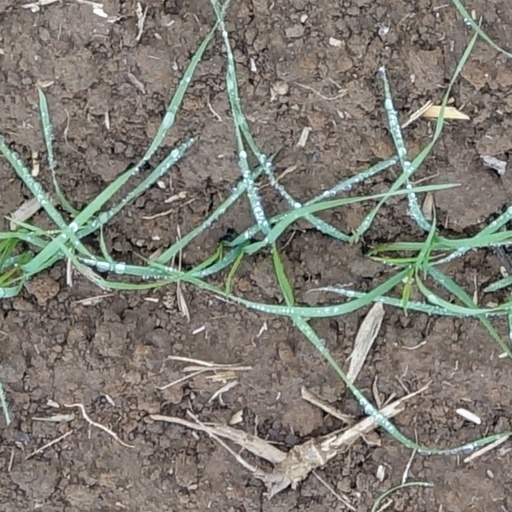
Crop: wheat